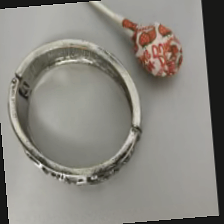
Label: has bracelet mod